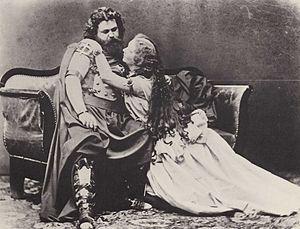
Tristan und Isolde est un opéra de Richard Wagner créé le 10 juin 1865 au Théâtre royal de la Cour de Bavière à Munich sous la direction de Hans von Bülow.
Joseph Albert est un photographe et inventeur allemand. Photographe officiel de la cour royale de Bavière, il a amélioré la callotypie et inventé la phototypie en couleurs.
Ludwig Schnorr von Carolsfeld, né le 2 juillet 1836 à Munich et mort le 21 juillet 1865 à Dresde, est un ténor allemand du XIXᵉ siècle, connu pour avoir créé le rôle de Tristan dans l'opéra Tristan und Isolde de Richard Wagner. Sa carrière prometteuse fut écourtée par une maladie grave dont il mourut à l'âge de 29 ans.